Trizay

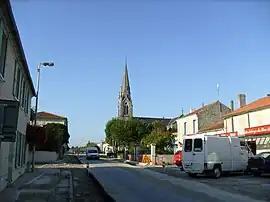
The church and surroundings in Trizay

Trizay is a commune in the Charente-Maritime department in southwestern France.